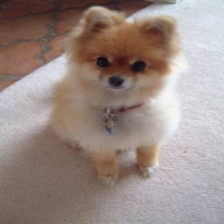
Species: dog
Breed: pomeranian